Amelia Earhart: The Lost Evidence

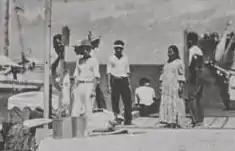
According to "The Lost Evidence", the central woman facing the ocean was likely to be Earhart, and one of the men on the left likely Noonan. The actual identities of the subjects of this picture are unknown.

The "lost evidence" in question was a photograph found in the National Archives at College Park of Jaluit Atoll in the South Seas Mandate, the interwar Japanese mandate that included the Marshall Islands. The photograph includes two European-looking people. The documentary, through a forensic analyst who specialized in facial recognition, posited that it was "very likely" to be a picture of a captured Earhart and Noonan. "The Lost Evidence" also says that a barge in the background might possibly contain a plane, and that plane might possibly have been the Electra. The photograph was from the Office of Naval Intelligence (ONI) and prepared for the 1944 invasion of the Marshall Islands during World War II. The documentary suggested that a ship seen in the background flying a Japanese flag might be the "Kōshū Maru", a Japanese military naval vessel that would have been involved in transporting the captives. It suggests that perhaps the "Kōshū Maru" transported them to Saipan, where they died in custody. The documentary also cited existing evidence for the Japanese capture hypothesis, such as locals who claimed to have witnessed a plane crash at Mili Atoll. It also suggested that the US government might have known about the capture and covered this knowledge up.